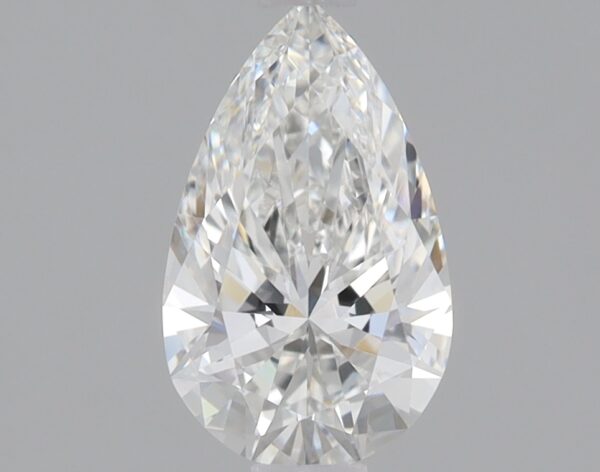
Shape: pear
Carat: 0.81
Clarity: VVS2
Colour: F
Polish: EX
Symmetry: EX
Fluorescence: NONE
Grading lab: IGI
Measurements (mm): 8.45 x 5.19 x 3.21